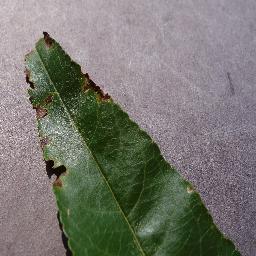
Label: Peach___Bacterial_spot